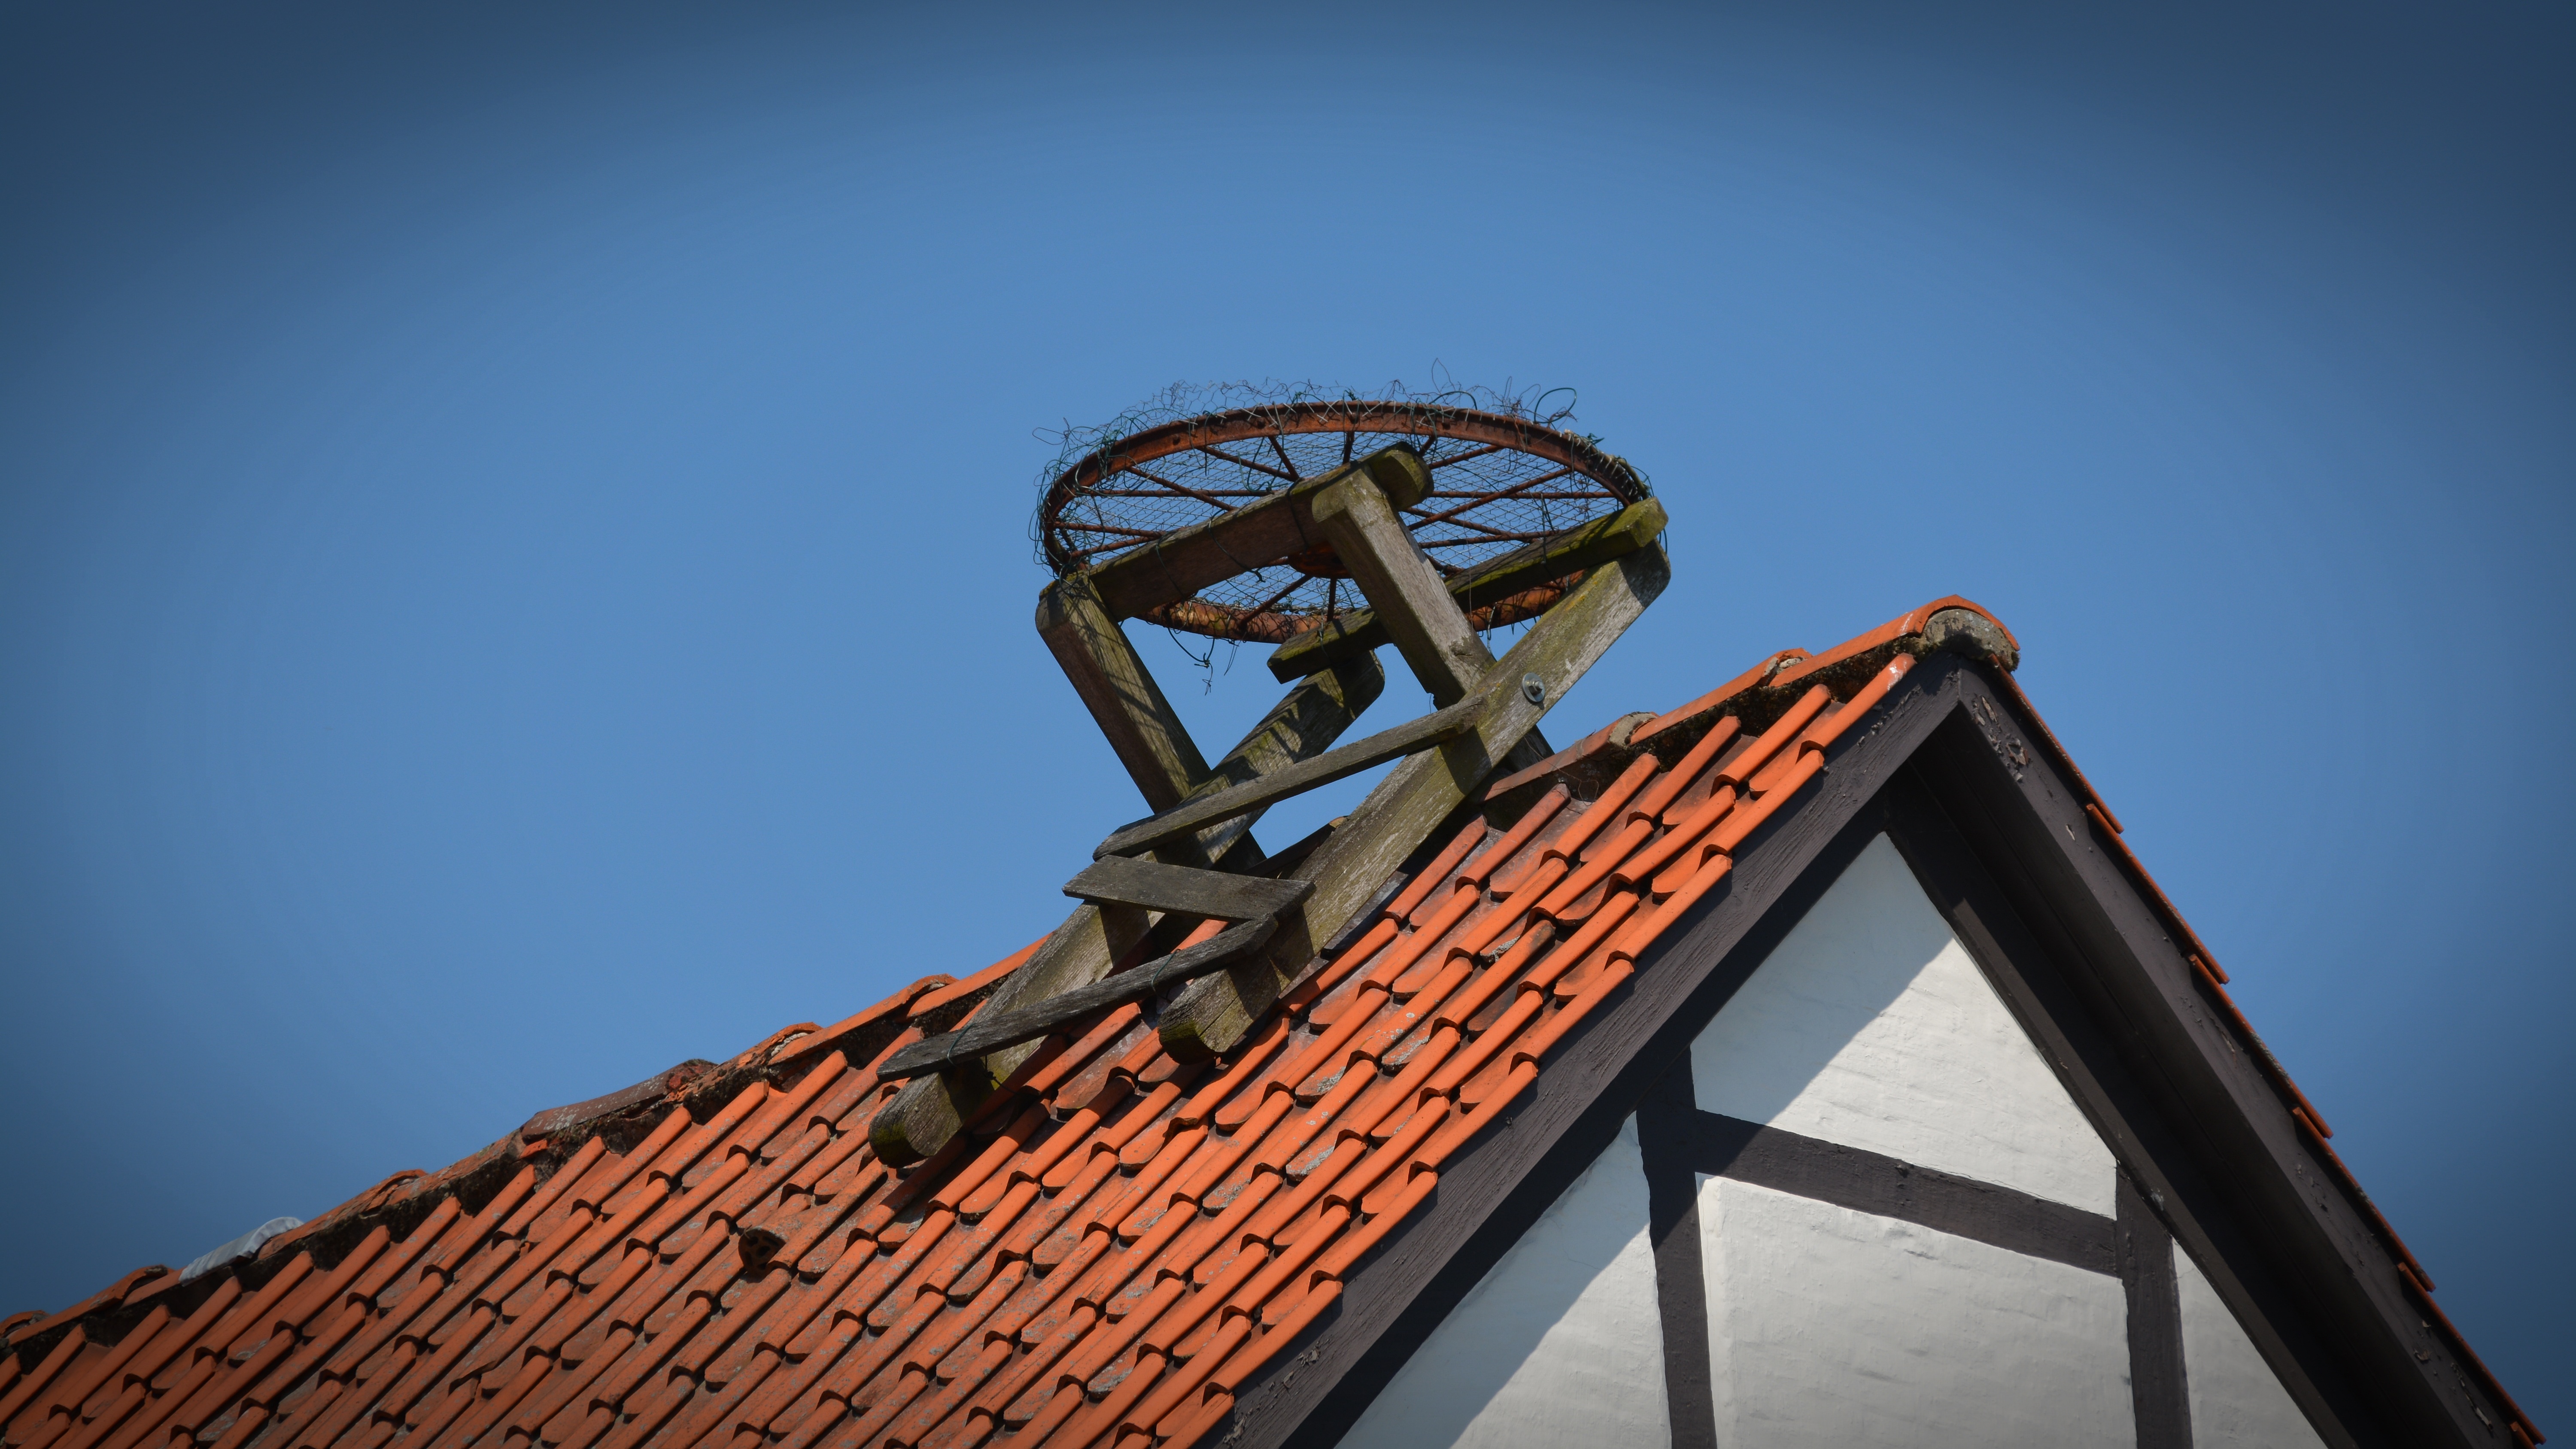
sky, tower, landmark, blue, stork, resting place, nesting place, storchennest